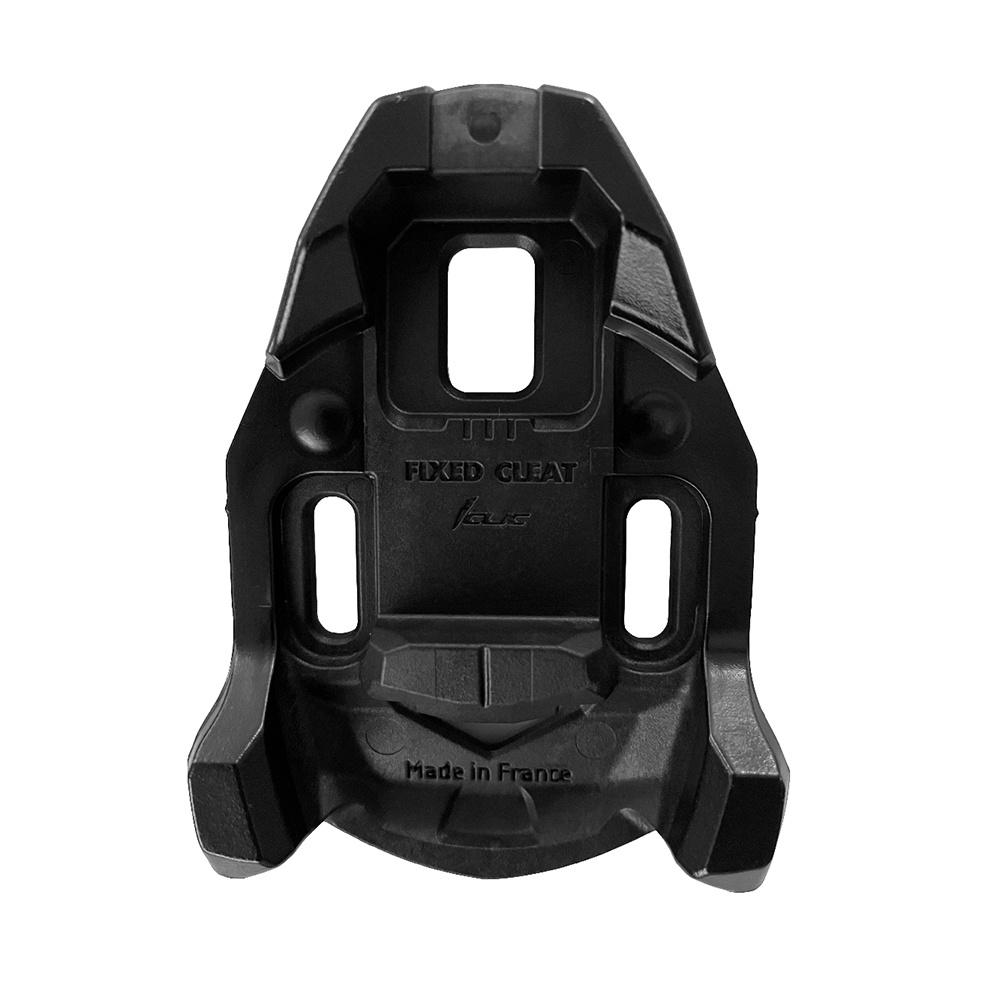
Time XPRO & XPRESSO FIXED CLEATS
TIME XPRO & XPRESSO FIXED CLEATS The ICLIC FIXED cleat works with all XPRO and XPRESSO pedals. This cleat is only available independently and is not included with new XPRO and XPRESSO pedals. This is a zero-float cleat design, so there are zero (0) degrees of heel float and no lateral float along the pedal axle. It's compatible with all three-hole road shoes, but the included shim may be required for shoes that have a large curvature in the forefoot area. Full details are included in the easy-to-use instructions. SPECIFICATIONS Material (Pedal Cleats) Thermoplastic Bolt Configuration 3 Bolt Release Angle 0 Intended Use Road Weight (Per Set) 85g FEATURES Zero-float design. Compatible with all three-hole road shoes.
Brand: Time
Category: Sporting Goods > Outdoor Recreation > Cycling > Cycling Apparel & Accessories > Bicycle Cleats